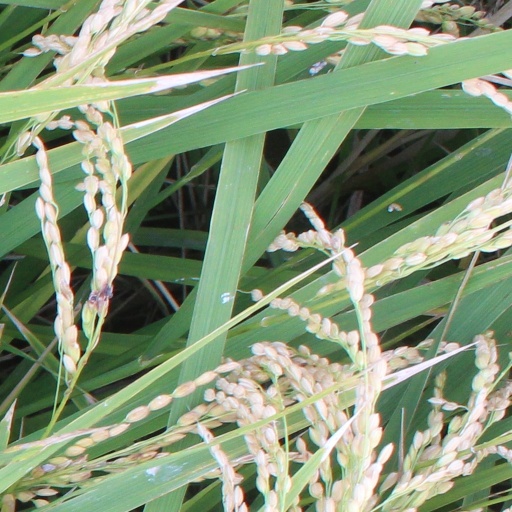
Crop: rice